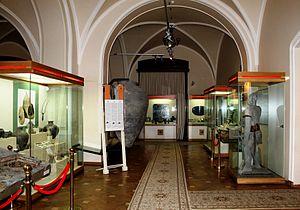
Le musée de l’histoire d’Azerbaïdjan est un musée de Bakou, la capitale de l'Azerbaïdjan. Il a été fondé en 1920.